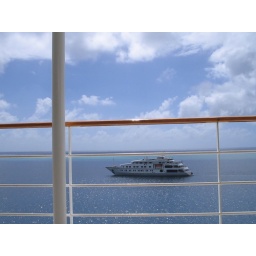
One of the ships owned by Bora Bora Cruises as seen from the Paul Gauguin off the coast of Raiatea